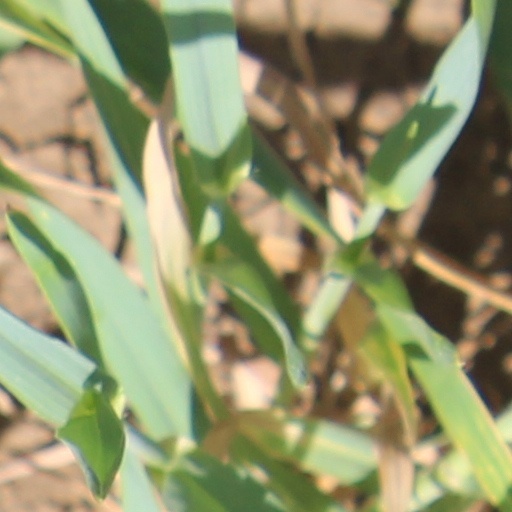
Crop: wheat